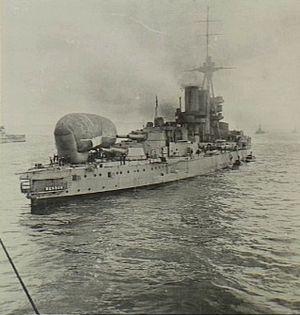
Les quatre bâtiments de la classe Iron Duke, de la Royal Navy, furent tous lancés entre octobre 1912 et novembre 1913.